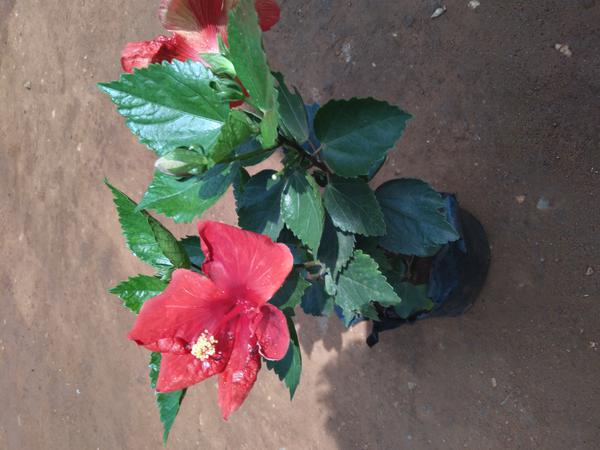
Plant: Hibiscus